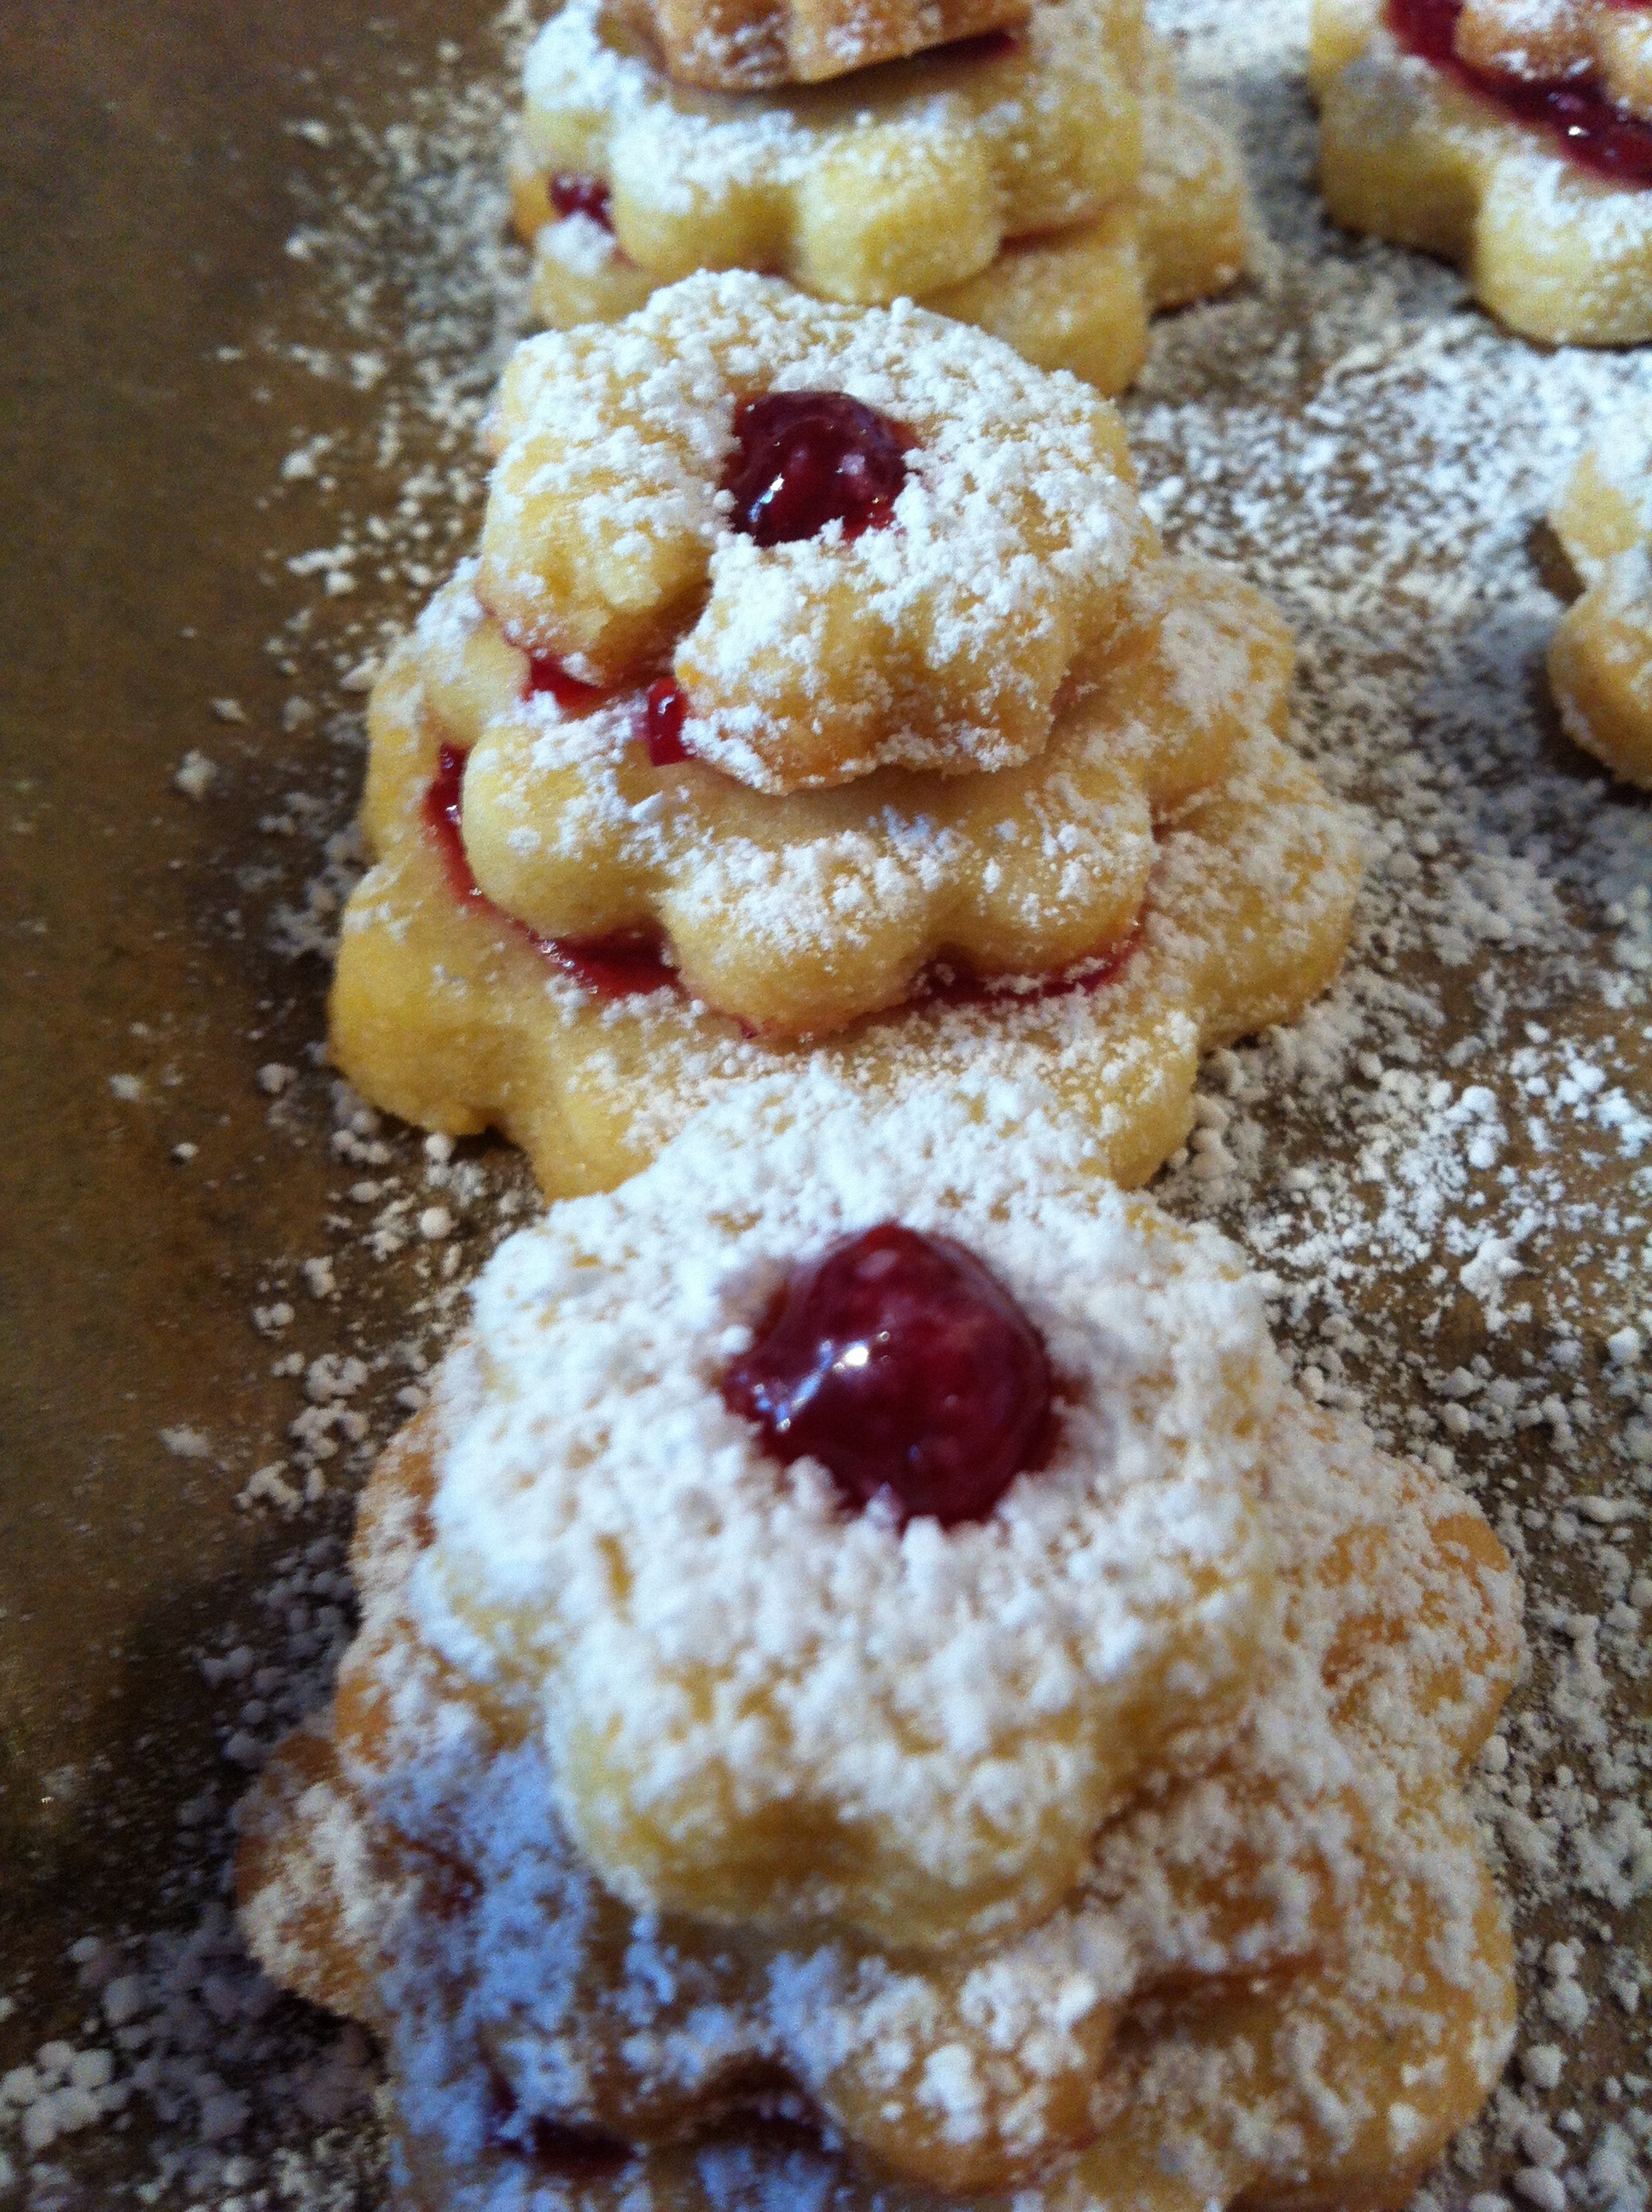
dish, food, produce, baking, christmas, cookie, dessert, cuisine, delicious, even baked, baked goods, nibble, snack food, beignet